Full Service (band)

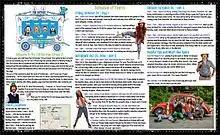
Full Service Circus 2 program

Based on the overall success of the first Full Service Circus, the band hoped to make this an annual event. Full Service Circus 2 was held October 24–26, 2014, with a similar format as the first. Highlights included a silent auction of various band-related items (proceeds going toward tour van maintenance, etc.), a show at Empire Control Room, a "Red Team vs. Blue Team" soccer match consisting of the band members along with attendees interested in playing, two backyard acoustic shows in which the album "Roaming Dragons" was played in its entirety, and a show at The Buzz Mill with a puppet show prior to it (relocated due to city maintenance work). A school bus was also rented and decorated as the "Locobus" to transport people to and from various places. The graphic is from an information packet each attendee received.